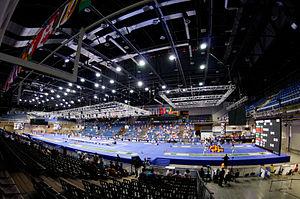
Pistes du hall A pendant les 32e de finale du fleuret féminin aux championnats du monde d'escrime 2013 à Budapest, le 7 août 2013.
Le SYMA Sport and Events Centre est une salle omnisports de Budapest inaugurée le 1ᵉʳ septembre 2006 et comportant trois halls: halle A de 8 000 m², halle B de 5 200 m², Hall C de 2 800 m².
Les championnats du monde d'escrime 2019, 67ᵉ édition des championnats du monde d'escrime, ont lieu du 15 au 23 juillet 2019 à Budapest, en Hongrie.